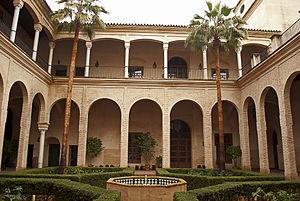
Le palais des Marquis de La Algaba est un bâtiment historique de la ville de Séville, en Andalousie, Espagne. Il est de style mudéjar et est considéré comme l'un des meilleurs exemples de l'art mudéjar civil de la ville de Séville. Depuis le 11 janvier 2013, il héberge le Centre d'Art Mudéjar de Séville.